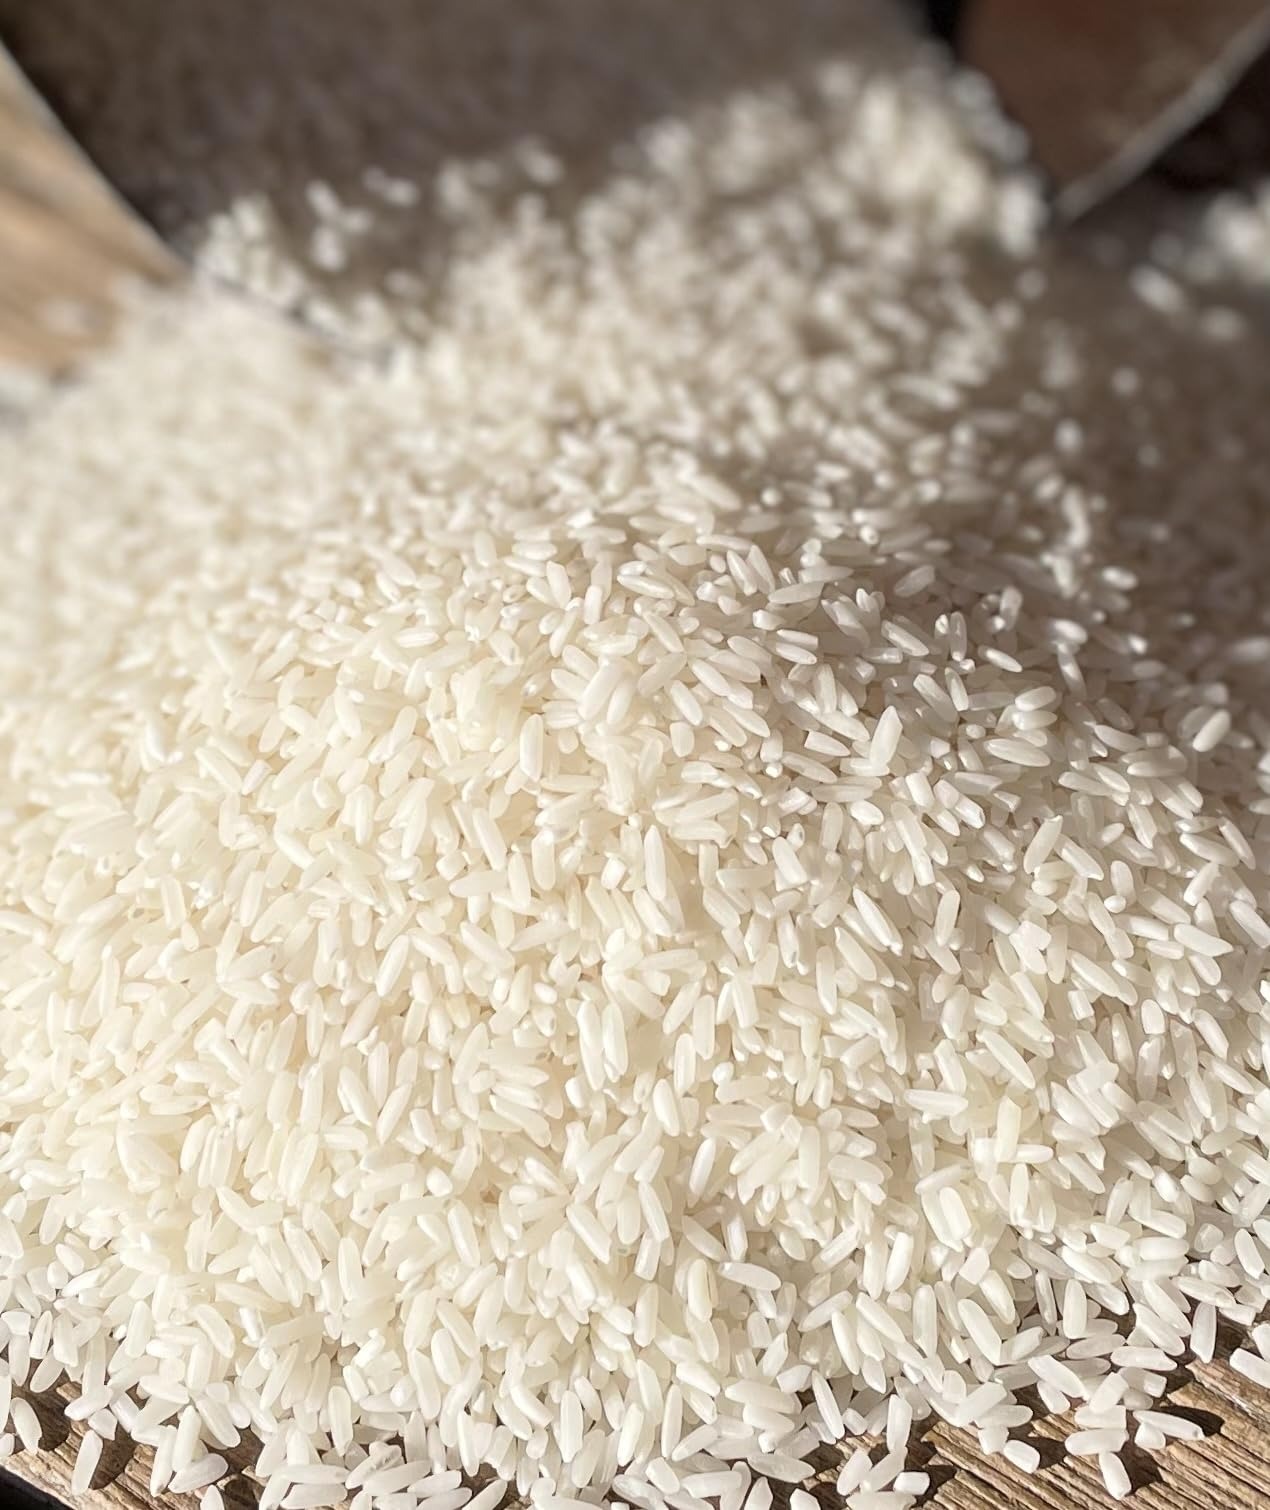
Item Name: North Lily White Long Grain Rice, Non-GMO, Kosher (25 lb)
Bullet Point 1: Non-GMO
Bullet Point 2: Kosher certified
Bullet Point 3: Conventional, glyphosate-free and gluten-free
Bullet Point 4: Quick cooking time
Product Description: North Lily’s white long grain rice is certified Kosher, non-GMO, and glyphosate-free and gluten-free that make it ideal for your dietary needs. White long grain rice has a quick cooking time making it easy for any meal. These are perfect for any recipe!
Value: 400.0
Unit: Fl Oz

Price: 42.99